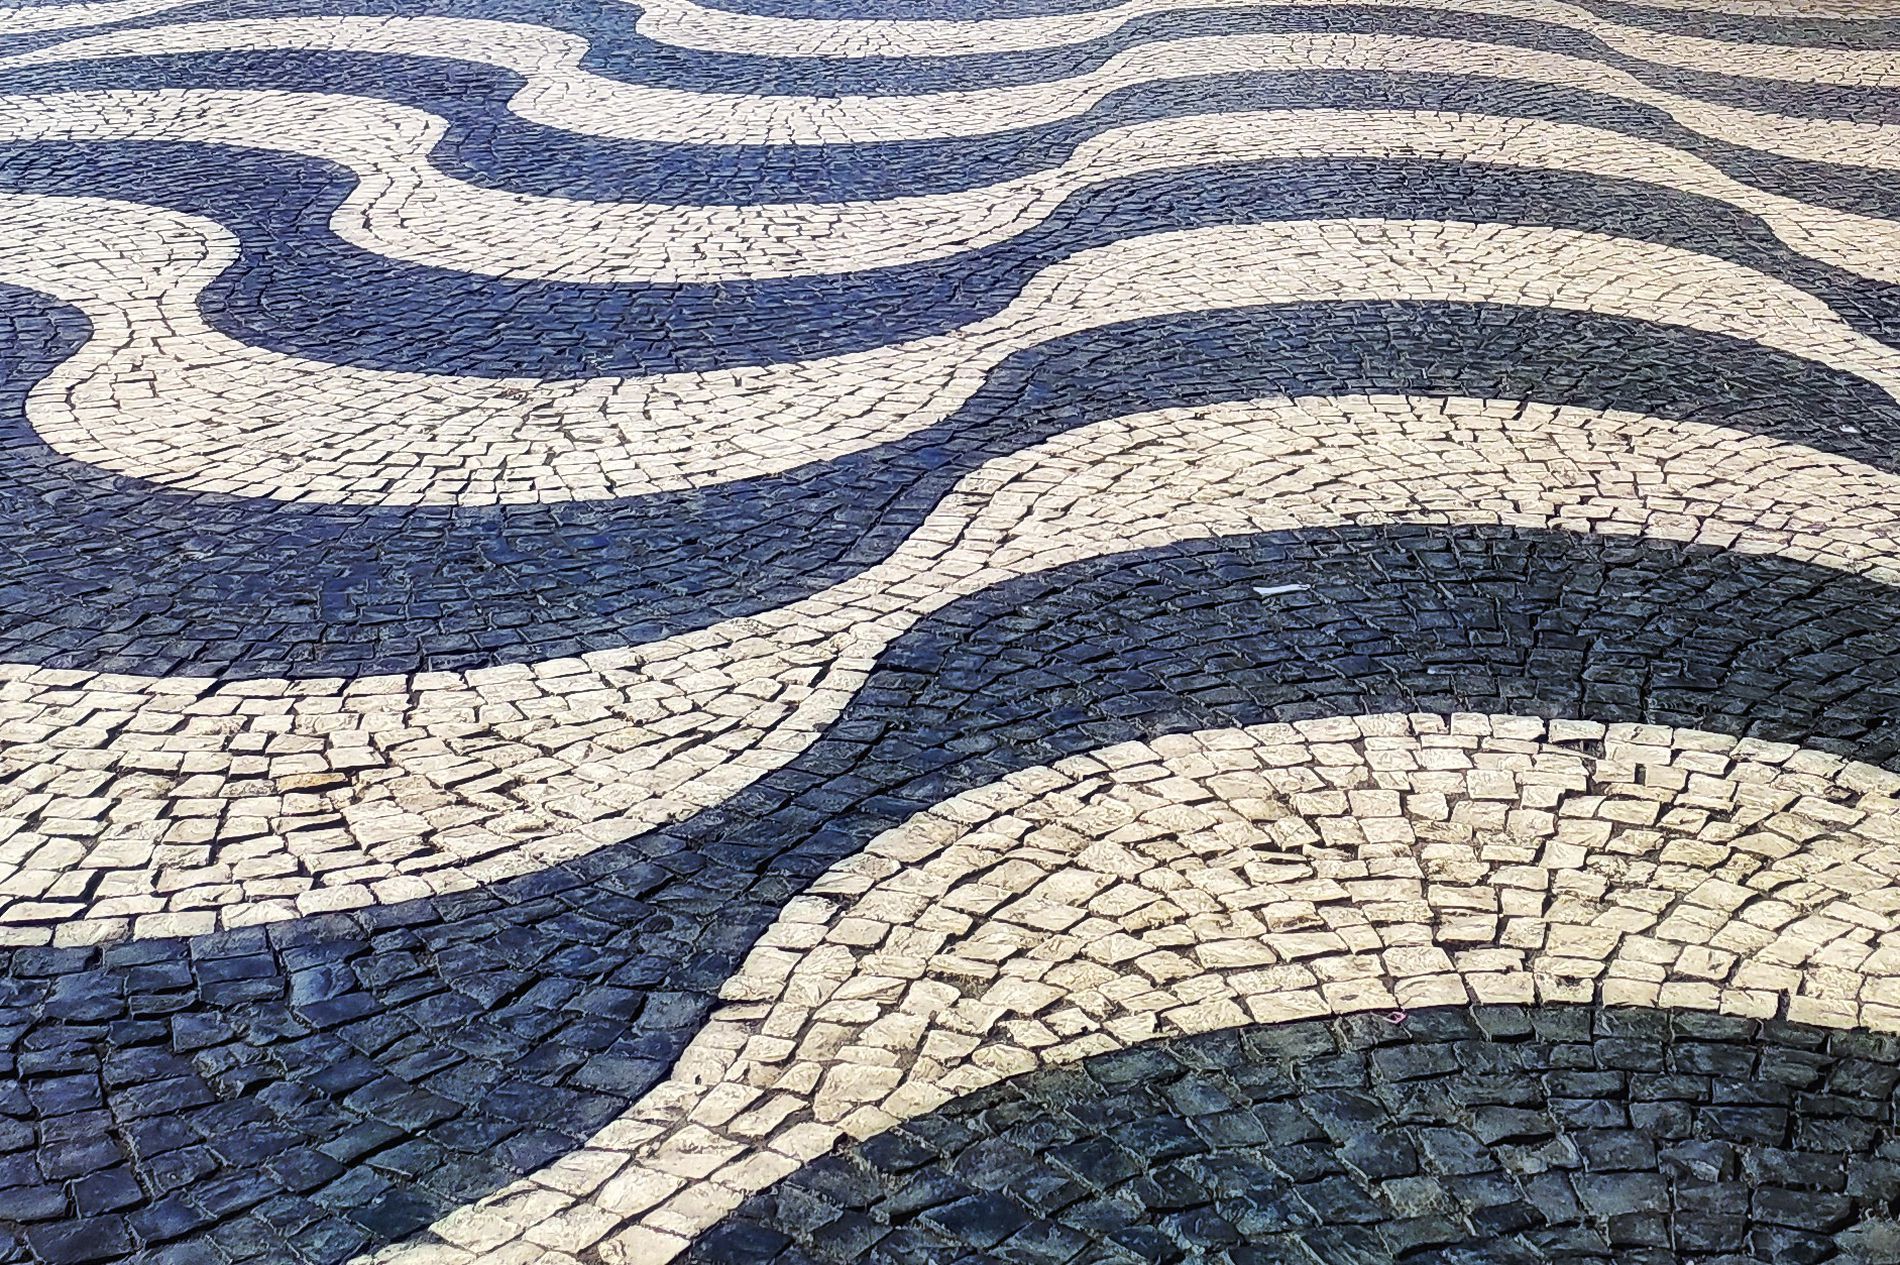
Stone Flooring
A photograph of a floor tiled with black and white stone in an alternating fashion, repeating a geometrical shape.
A medium shot taken at a high camera angle of a floor tiling. The color pallet is black and white in the sun light. The style seems to be vintage.
Labels: Path, Road, Cobblestone, Floor, Rock
Camera: Xiaomi MI 8
Aperture: F1.8
Exposure: 1/3048 sec
ISO: 100
Focal length: 4.2 mm